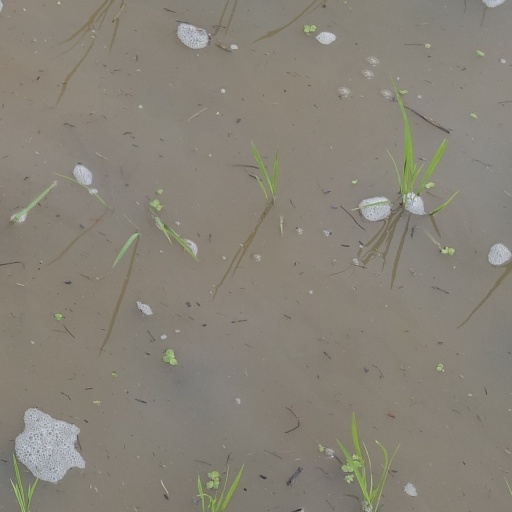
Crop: rice